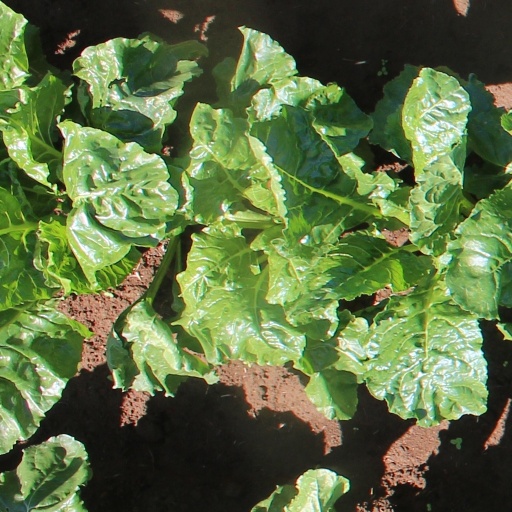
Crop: sugar beet